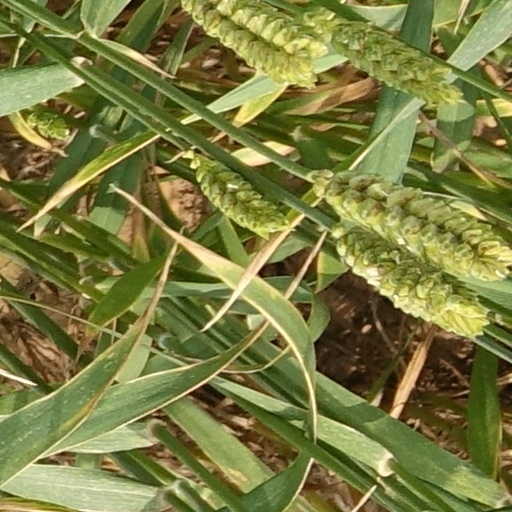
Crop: wheat